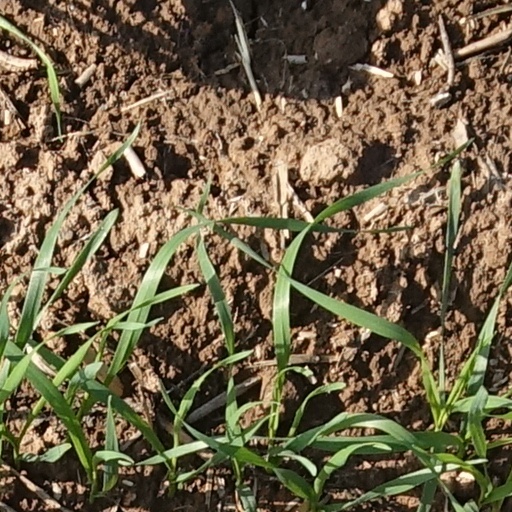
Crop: wheat